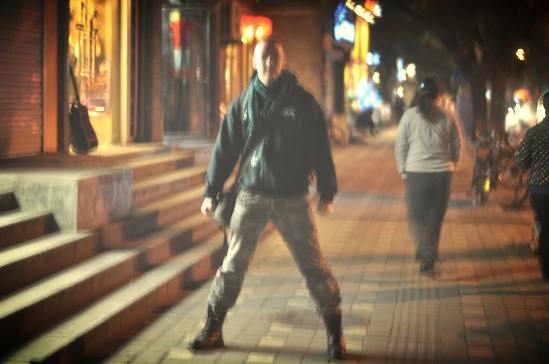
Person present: Yes